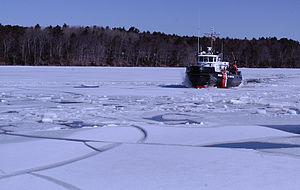
Un embâcle de glace est un amoncellement de glaçons dans un cours d'eau, pouvant former des barrages temporaires et provoquer de graves inondations lors de la débâcle.